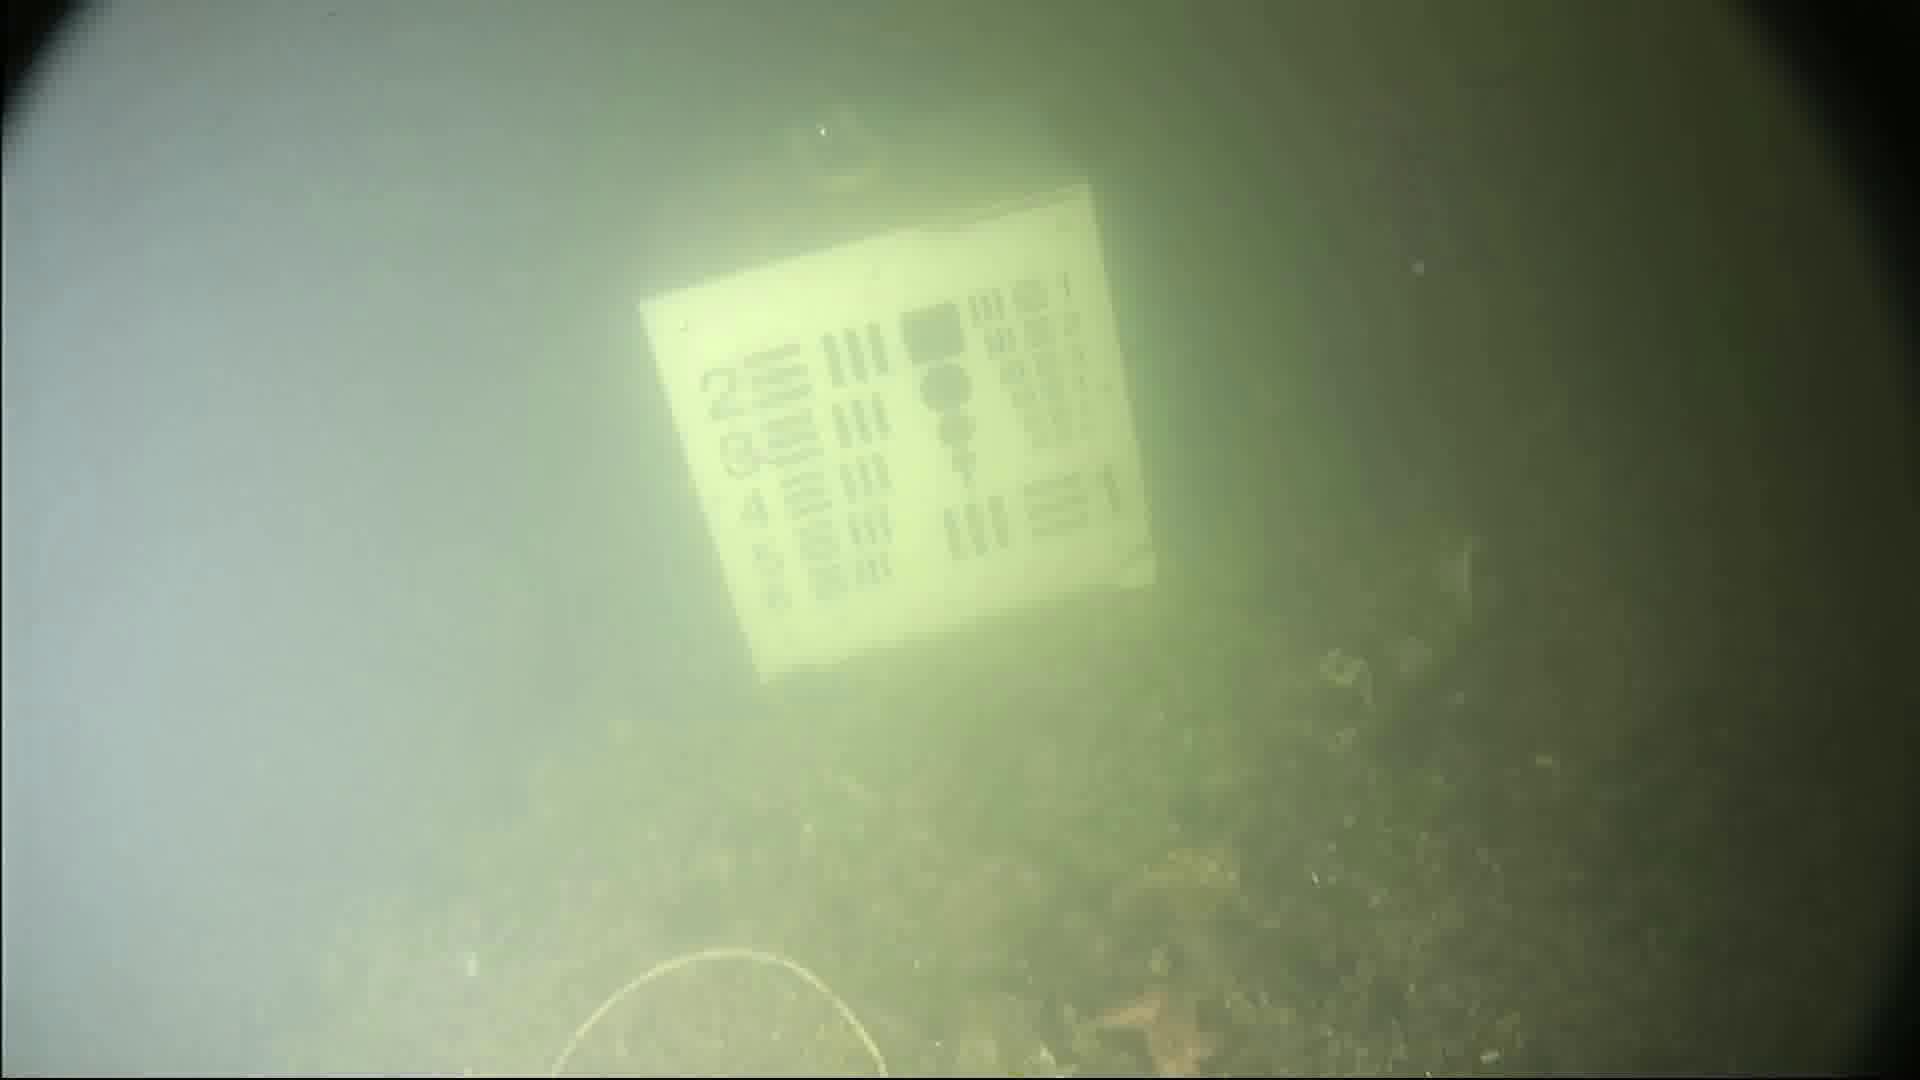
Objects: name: small_fish
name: starfish